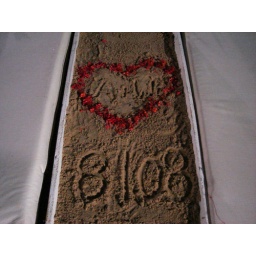
Will drew this in the little pocket of sand between two lounge chair pillows.